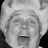
Emotion: happy